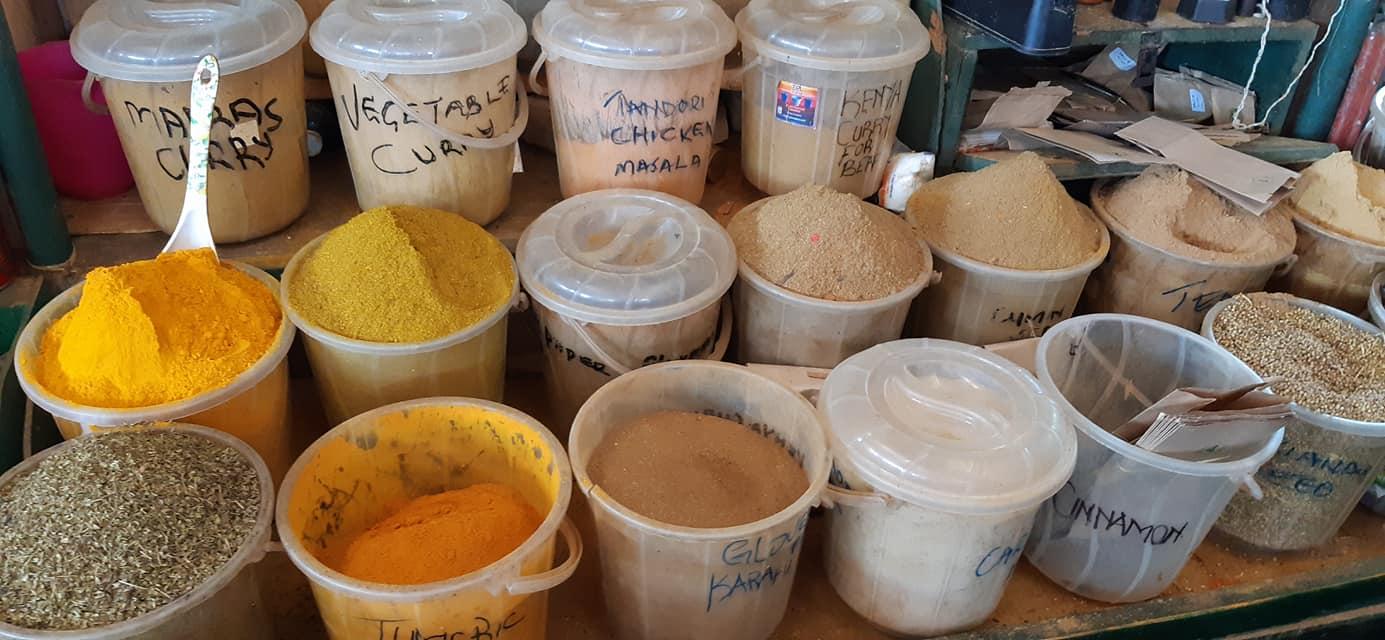
Ya viungo imepangwa kwa ustadi vyombo vya plastiki vimejaa viungo mbalimbali kila chombo kina lebo iliyoandikwa kwa maandishi meupe juu ya rangi nyeusi ikitoa muonekano safi na wa kitaalamu. Vyombo vimewekwa sambamba kwa usawa na baadhi vina vijiko vya kuchotea ndani.